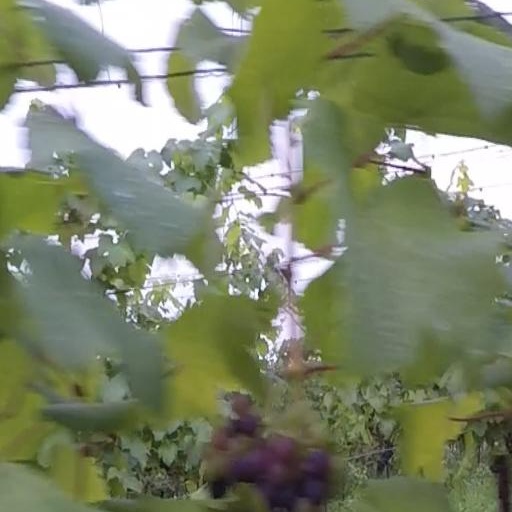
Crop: grape